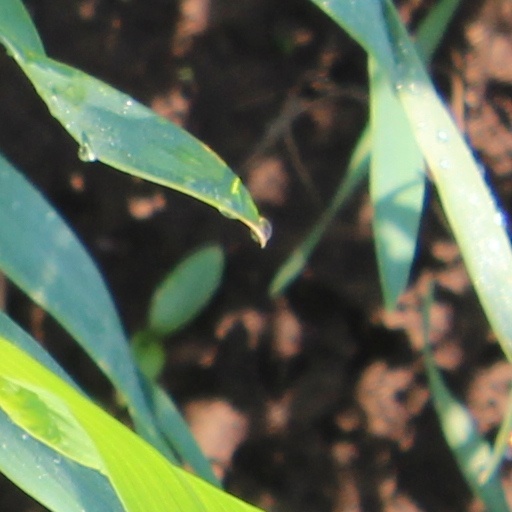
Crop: wheat